A. Philip Randolph Campus High School

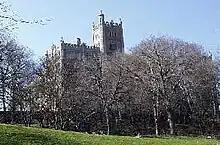
APRCHS Building Skyline

The A. Philip Randolph Campus High School is a four-year public high school in New York City. It is located in Harlem, adjacent to the City College of New York. It occupies a landmark building formerly occupied by The High School of Music & Art. The school was established in 1979 as an educational collaboration between the Board of Education and The City College of New York. The high school is open to all New York City residents, and more than 90% of its graduates attend college. Its daily attendance rate is 90 percent or better throughout the year. The students may take eleven advanced placement (AP) courses in five subject areas as well as college courses at Randolph, The City College, and Borough of Manhattan Community College. In doing so, many students earn college credits while attending high school.